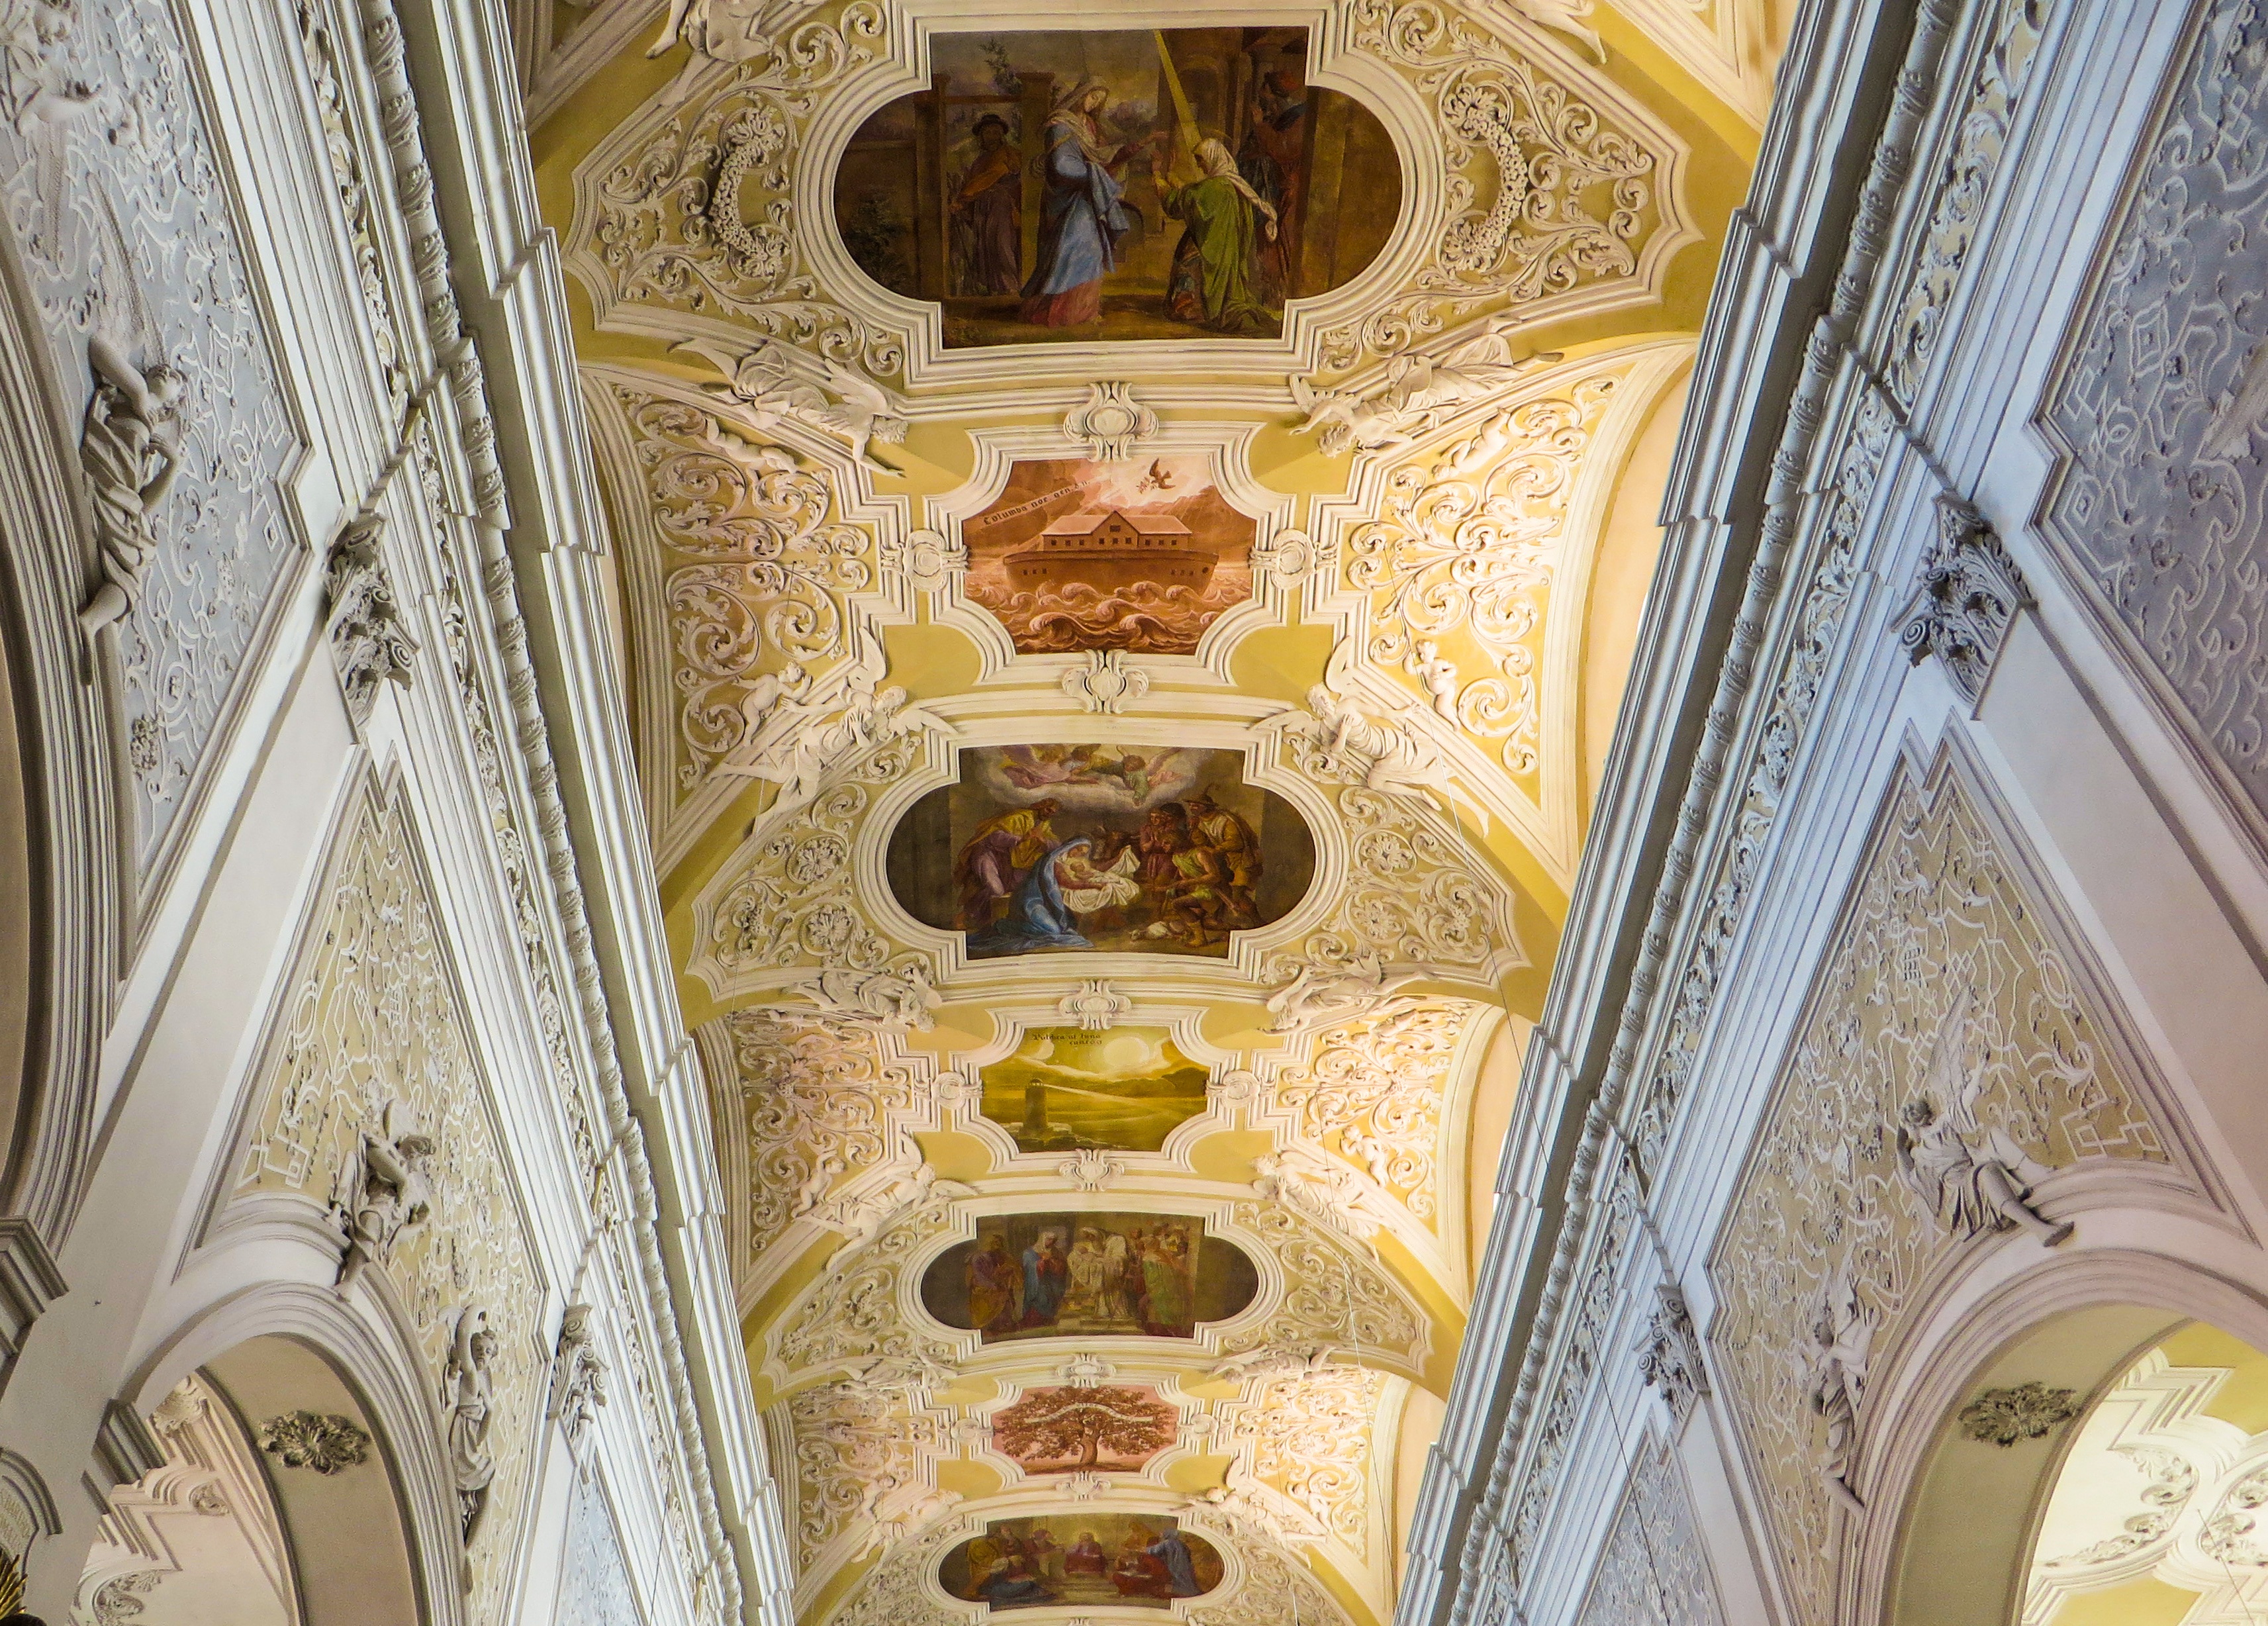
building, palace, ceiling, religion, church, place of worship, painting, ornament, interior design, faith, synagogue, image, basilica, carving, historically, frescoes, flooring, ceiling painting, ancient history